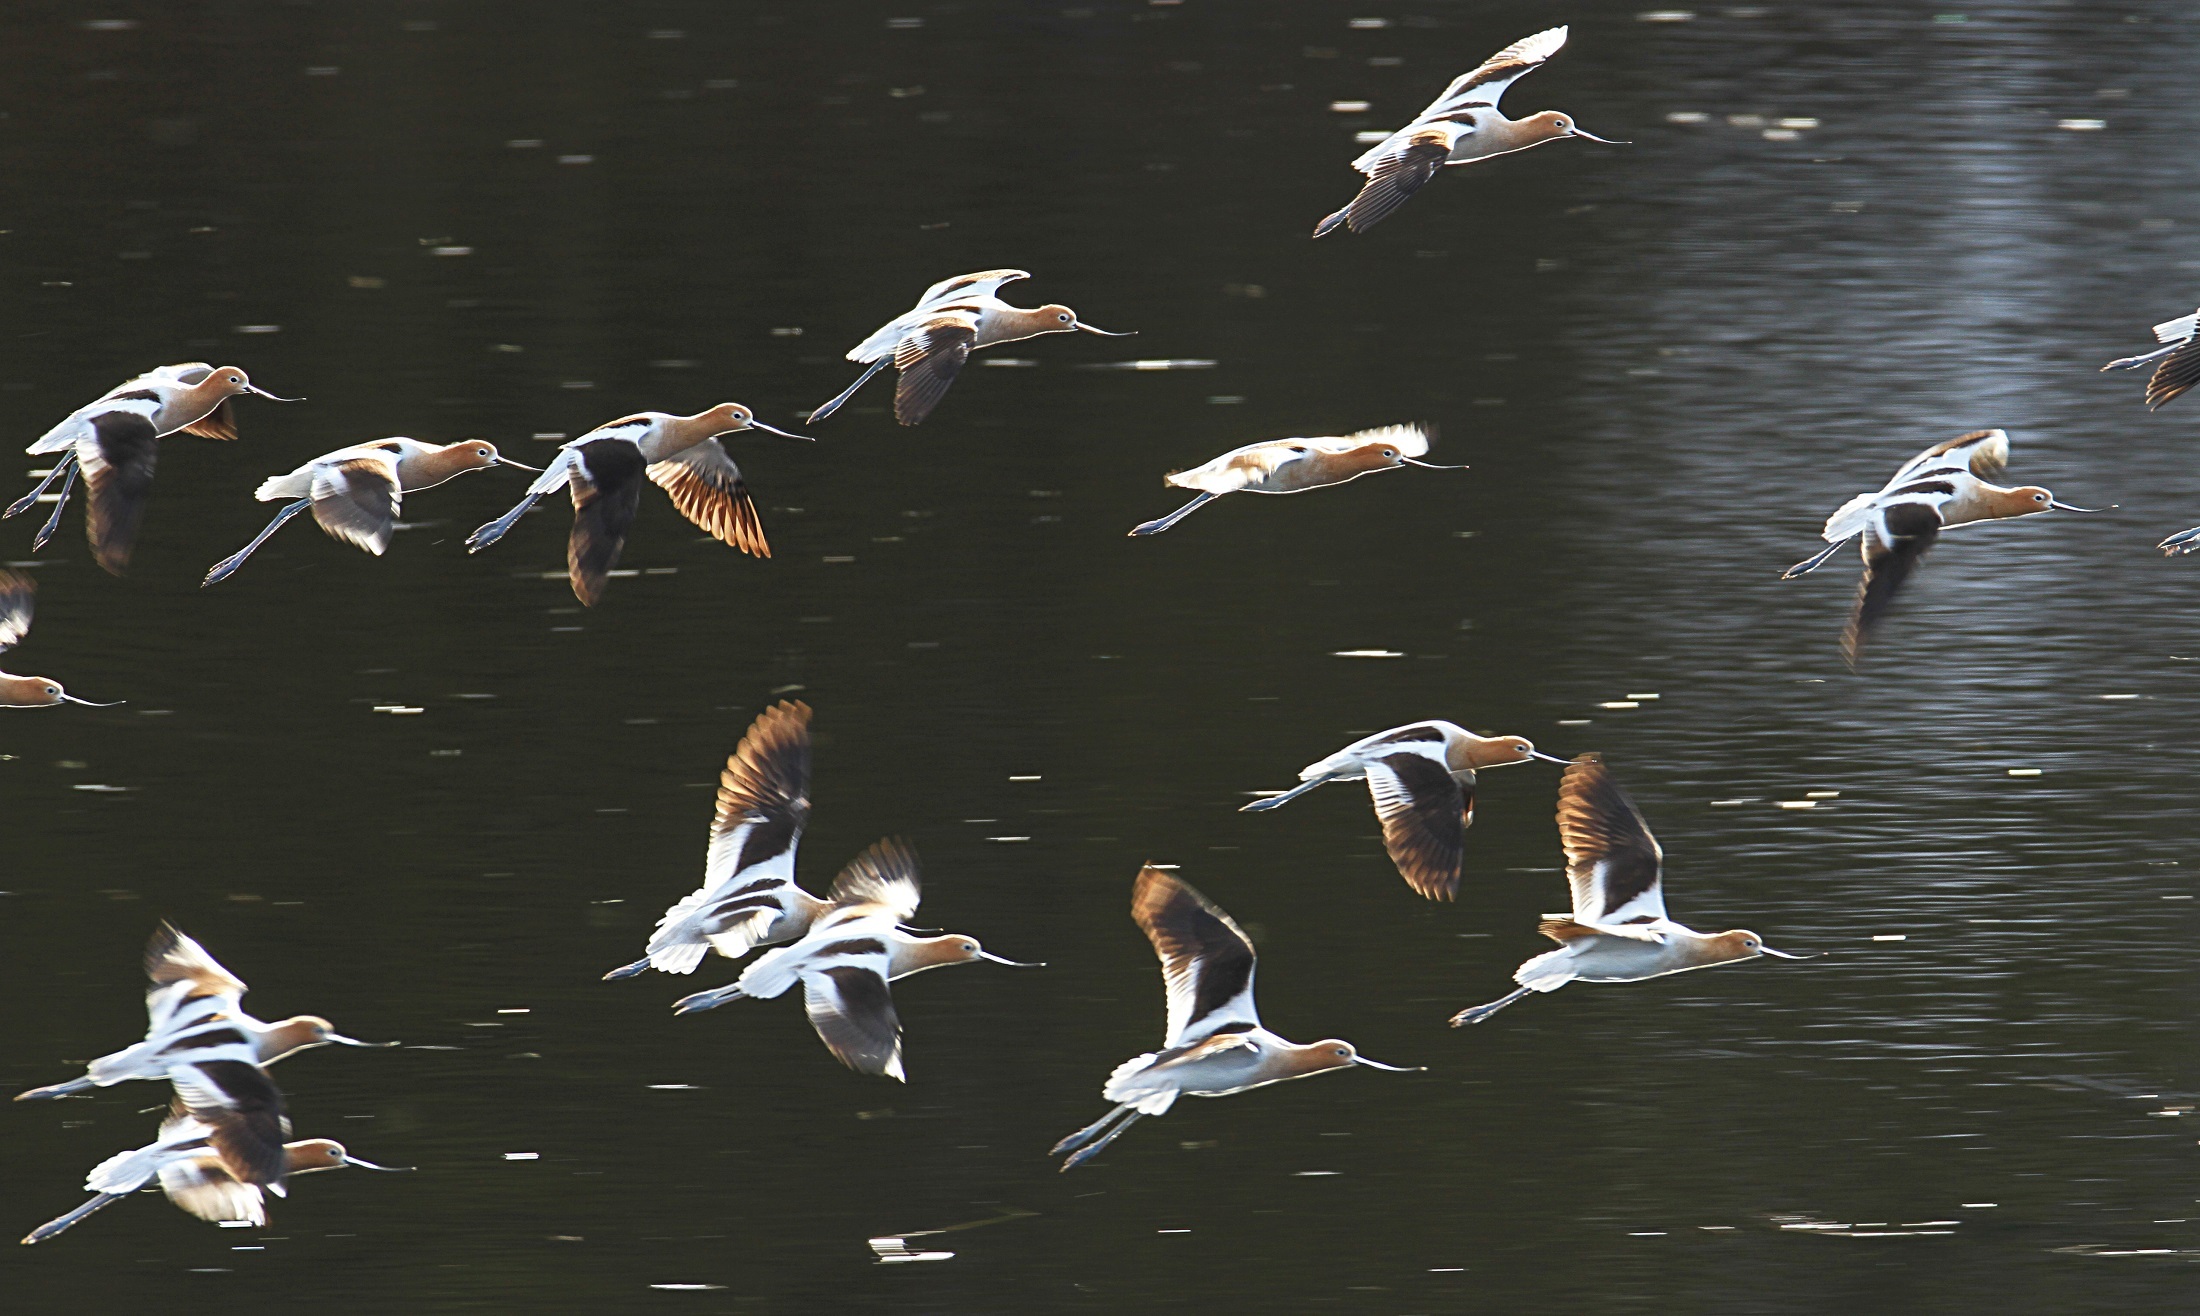
water, nature, bird, wing, flock, flying, wildlife, wild, beak, flight, aquatic, soaring, fowl, fauna, birds, duck, wings, vertebrate, waterfowl, landing, water bird, shorebird, american avocets